Parallax Press

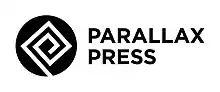

Parallax Press is an American nonprofit book publisher founded by the Vietnamese Thiền Buddhist monk and peace activist Zen Master Thích Nhất Hạnh. It is part of the Plum Village Community of Engaged Buddhism.